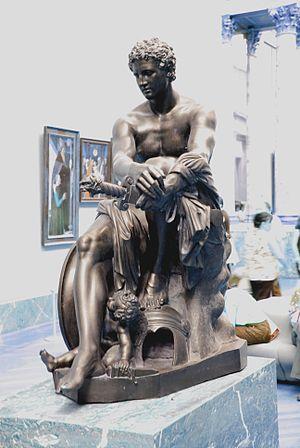
D'après l'antique, XVIIIe siècle, ""Mars assis"". Fonte de Luigi Valadier (1726-1785), bronze, d'après la statue antique d'Arès de l'ancienne collection Ludovisi, Rome, 1780. Entré au Louvre en 1935. Polski: Kopia rzeźby antycznej, XVIII wiek, ""Siedzący Mars"". Odlew wykonany w 1780 przez Luigiego Valadiera (1726-1785) w brązie